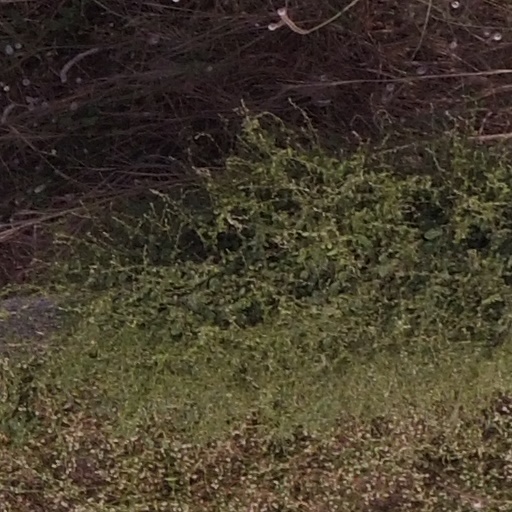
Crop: maize; corn